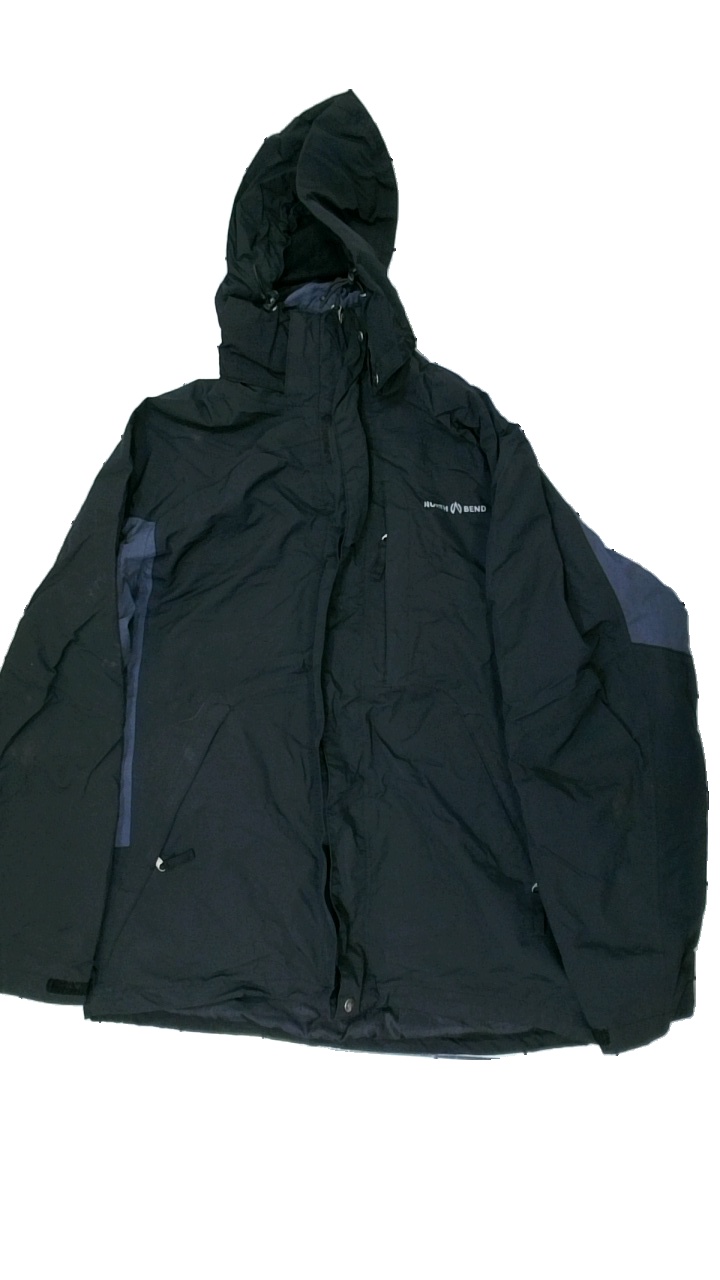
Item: Outerwear (Men)
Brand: North Bend
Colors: Blue, Grey
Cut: Regular
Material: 82% nylon, 18% polyester
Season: All
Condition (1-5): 3
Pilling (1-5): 4
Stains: Minor
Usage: Reuse
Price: <50